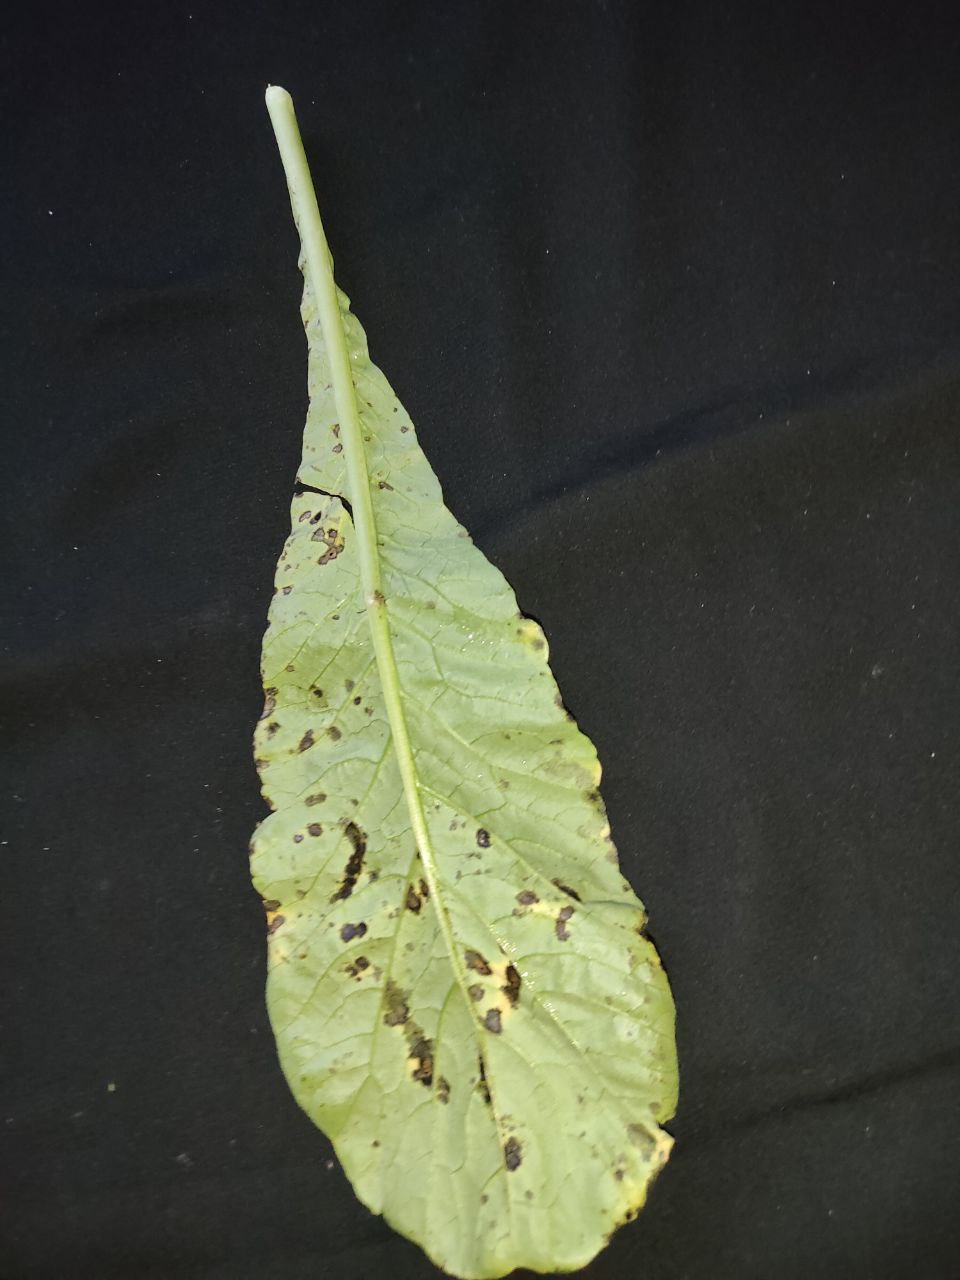
Label: Black leaf spot